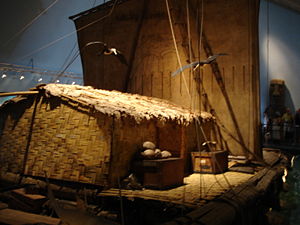
Kon-Tiki
Kon-Tiki flåden ligger nu på Kon-Tiki Museet i Oslo.
Kon-Tiki var en tømmerflåde, der blev bygget og sejlet under ledelse af nordmanden Thor Heyerdahl som led i Kon-Tiki-ekspeditionen i 1947 for at bekræfte hans teorier om, at folkevandringen til Polynesien i Stillehavsområdet kunne være foregået over havet fra Sydamerika.